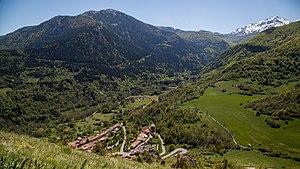
Vue depuis le château
Montségur est une commune française, située dans le département de l'Ariège en région Occitanie. Le village est surtout réputé pour son château dit « cathare », sur un piton à 1207 m, et par le terrible bûcher du 16 mars 1244.